Emily Hegarty

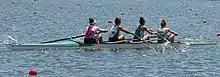
Hegarty at the 2020 Summer Olympics

Emily Hegarty (born 3 August 1998) is an Irish rower. She competed in the women's coxless four event at the 2020 Summer Olympics and won a bronze medal. At the same Olympics, her third cousin Paul O'Donovan also won a gold medal for rowing in the lightweight double sculls. Along with her team-mates, she was named as the Irish Times/Sport Ireland Sportswoman for July 2021.